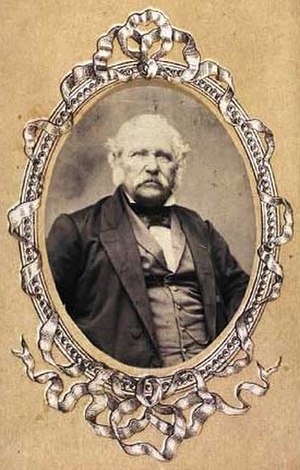
Gustav Grüner til Kærup
Gustav Grüner (Det Kongelige Bibliotek)
Gustav Grüner var en dansk godsejer og generalkrigskommissær, far til Gustav og Georg Grüner.